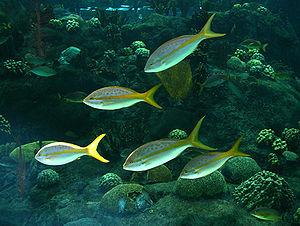
Le Florida Aquarium est un aquarium géré par le secteur public et situé à Tampa en Floride aux États-Unis.